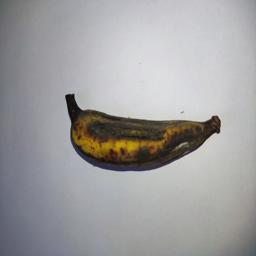
Banana variety: Bangla Kola